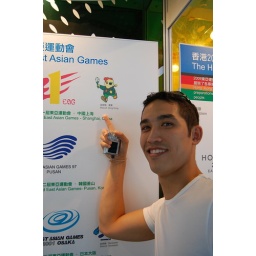
A running chicken as the mascot, I'd run too if I was a chicken in Asia